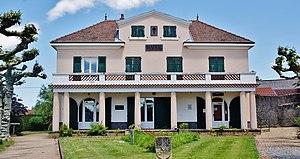
La Mairie. Armes: Écartelé: aux 1er et 4e d'azur à l'étui de crosse d'or, aux 2e et 3e d'or à la fleur de lis de gueules